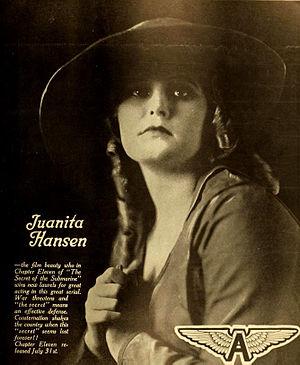
Juanita Hansen est une actrice américaine née le 3 mars 1895 à Des Moines et morte le 26 septembre 1961 à Los Angeles d'une crise cardiaque.